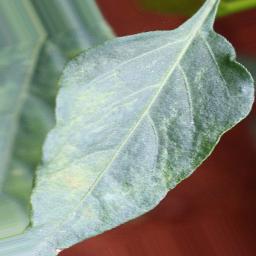
Label: healthy